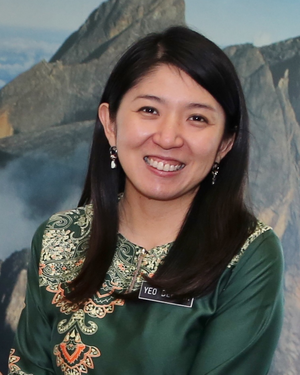
Yeo Bee Yin, née le 26 mai 1983 est une femme politique malaisienne. Membre du Parti d'action démocratique, elle est actuellement ministre de l'Énergie, des Sciences, de la Technologie, de l'Environnement et du Changement climatique depuis le 2 juillet 2018 et également la députée en exercice de Bakri à Johor depuis le 9 mai 2018.